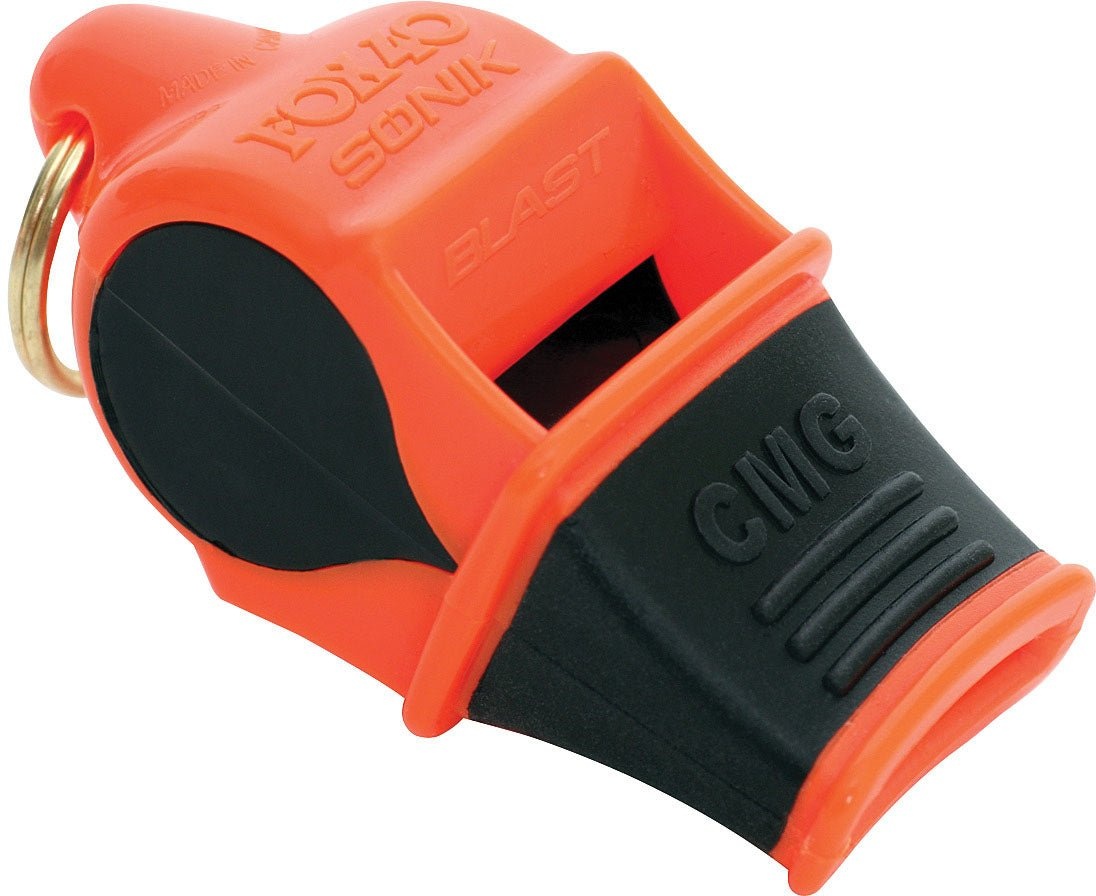
Sonik Blast Cmg Orange/Blk
Stand Out Amongst The Crowd! The Sonik Blast Cmg Whistle Is Extremely Loud And Easy To Blow. Sound Power: 120 D B. Proudly Made In North America! table.productattributes, .productattributes td { border-bottom: 1px solid #ddd; border-collapse: collapse; padding: 2px; text-align: left; }
Brand: FOX 40
Category: Sporting Goods > Athletics > Coaching & Officiating > Sport & Safety Whistles > Traditional Whistles